Greenland in World War II

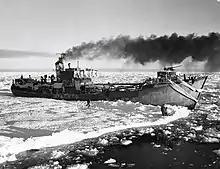
"Externsteine" shortly after its capture by the "Eastwind"

The fall of Denmark in April 1940 left the Danish colony of Greenland an unoccupied territory of an occupied nation, under the possibility of seizure by the United Kingdom, United States or Canada. To forestall this, the United States acted to guarantee Greenland's position. On 9 April 1941, Greenland became a "de facto" United States protectorate. With the entrance of the United States into the war in December 1941, Greenland became a combatant.